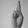
ASL letter: R